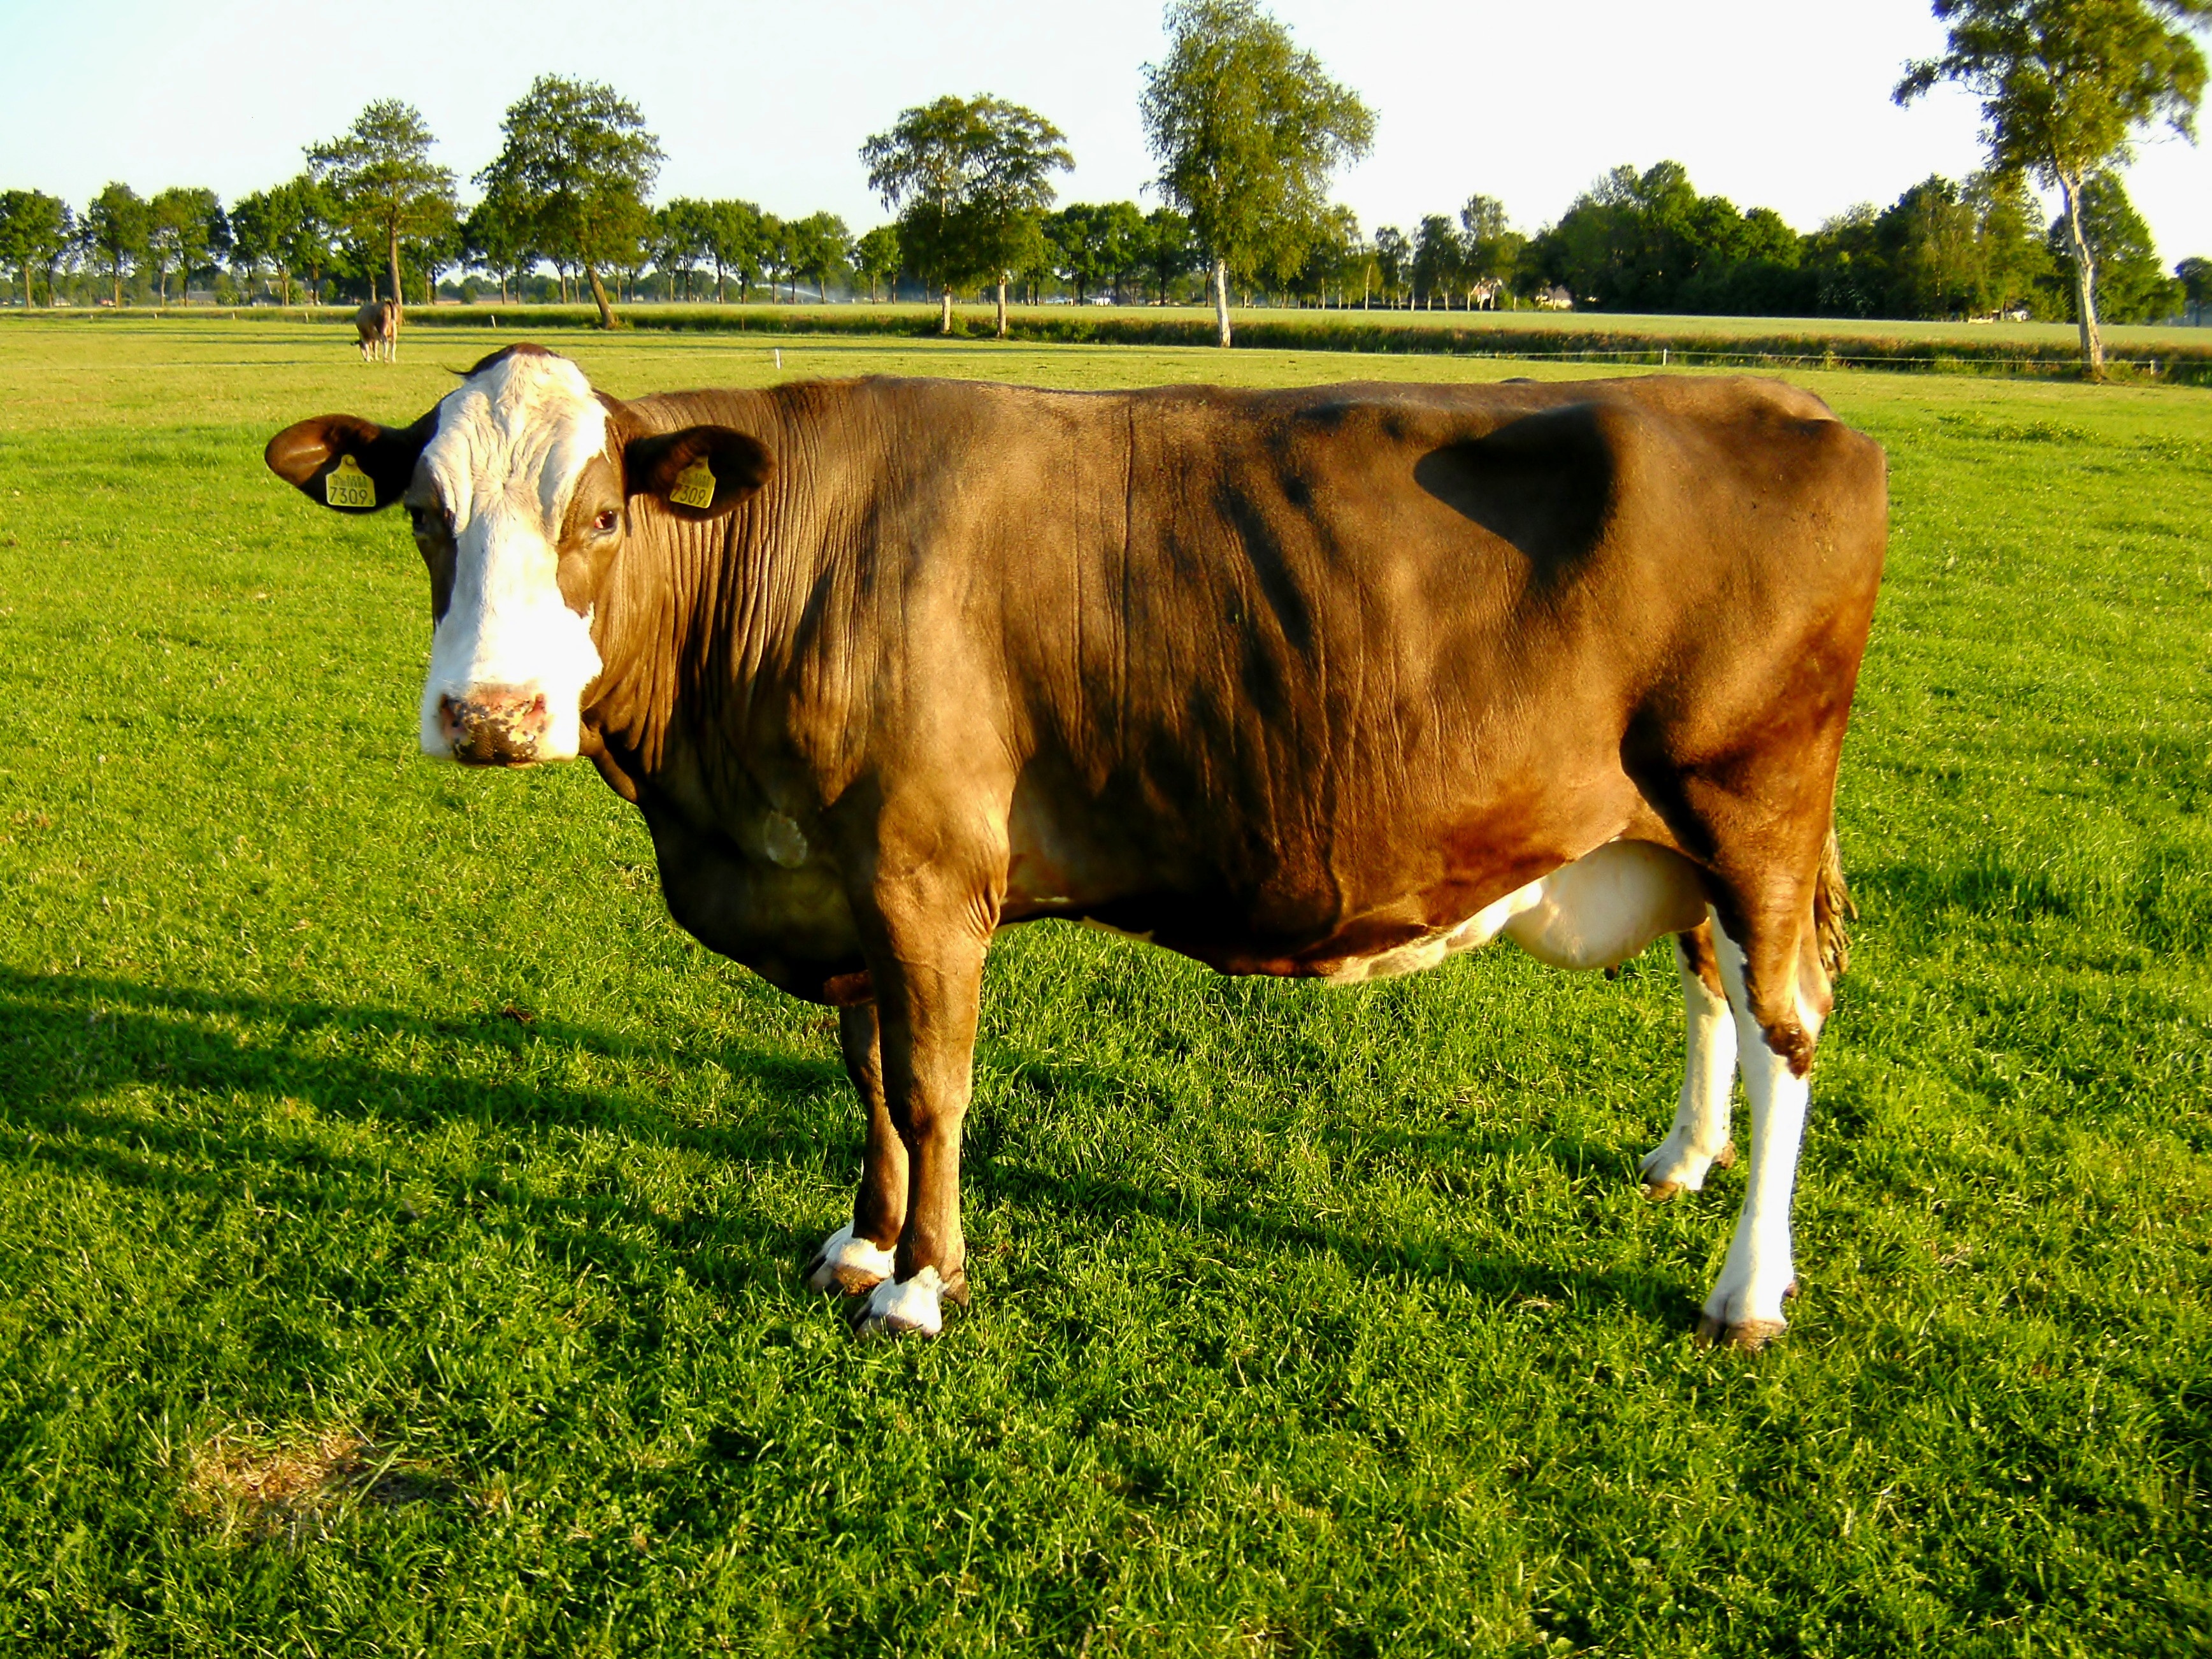
grass, field, farm, meadow, cow, pasture, grazing, mammal, agriculture, fauna, bull, grassland, habitat, rural area, dairy cow, cattle like mammal